Union of Lublin Square

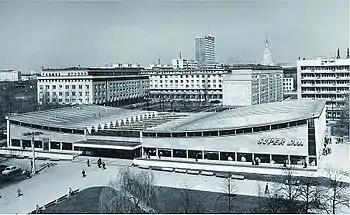
Supersam in 1969

The square was developed in 1770 as the southernmost part of the Stanisław Axis, an urban layout made of five circular squares and roads, connecting Warsaw with Ujazdów Castle, developed from the initiative of King Stanisław August Poniatowski. The same year, it was surrounded to the south and west by the Lubomirski Ramparts, a line of fortifications erected around the city.